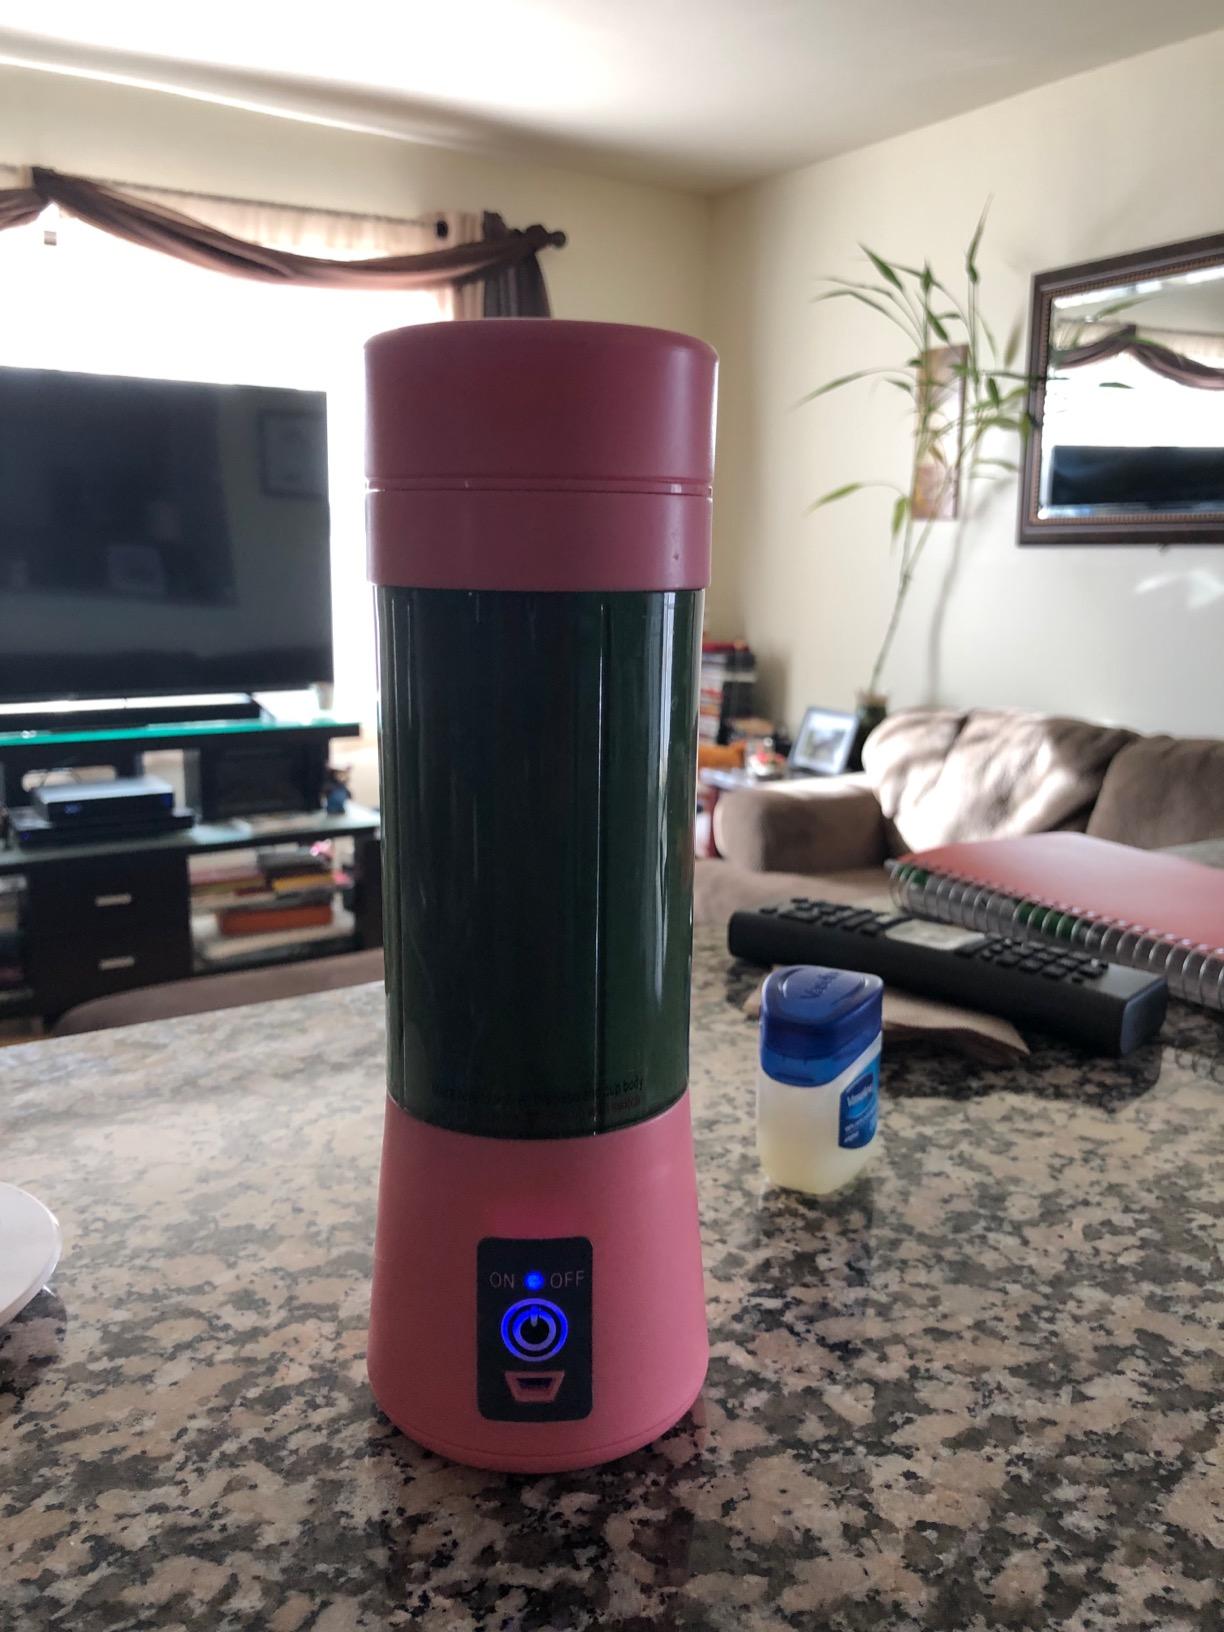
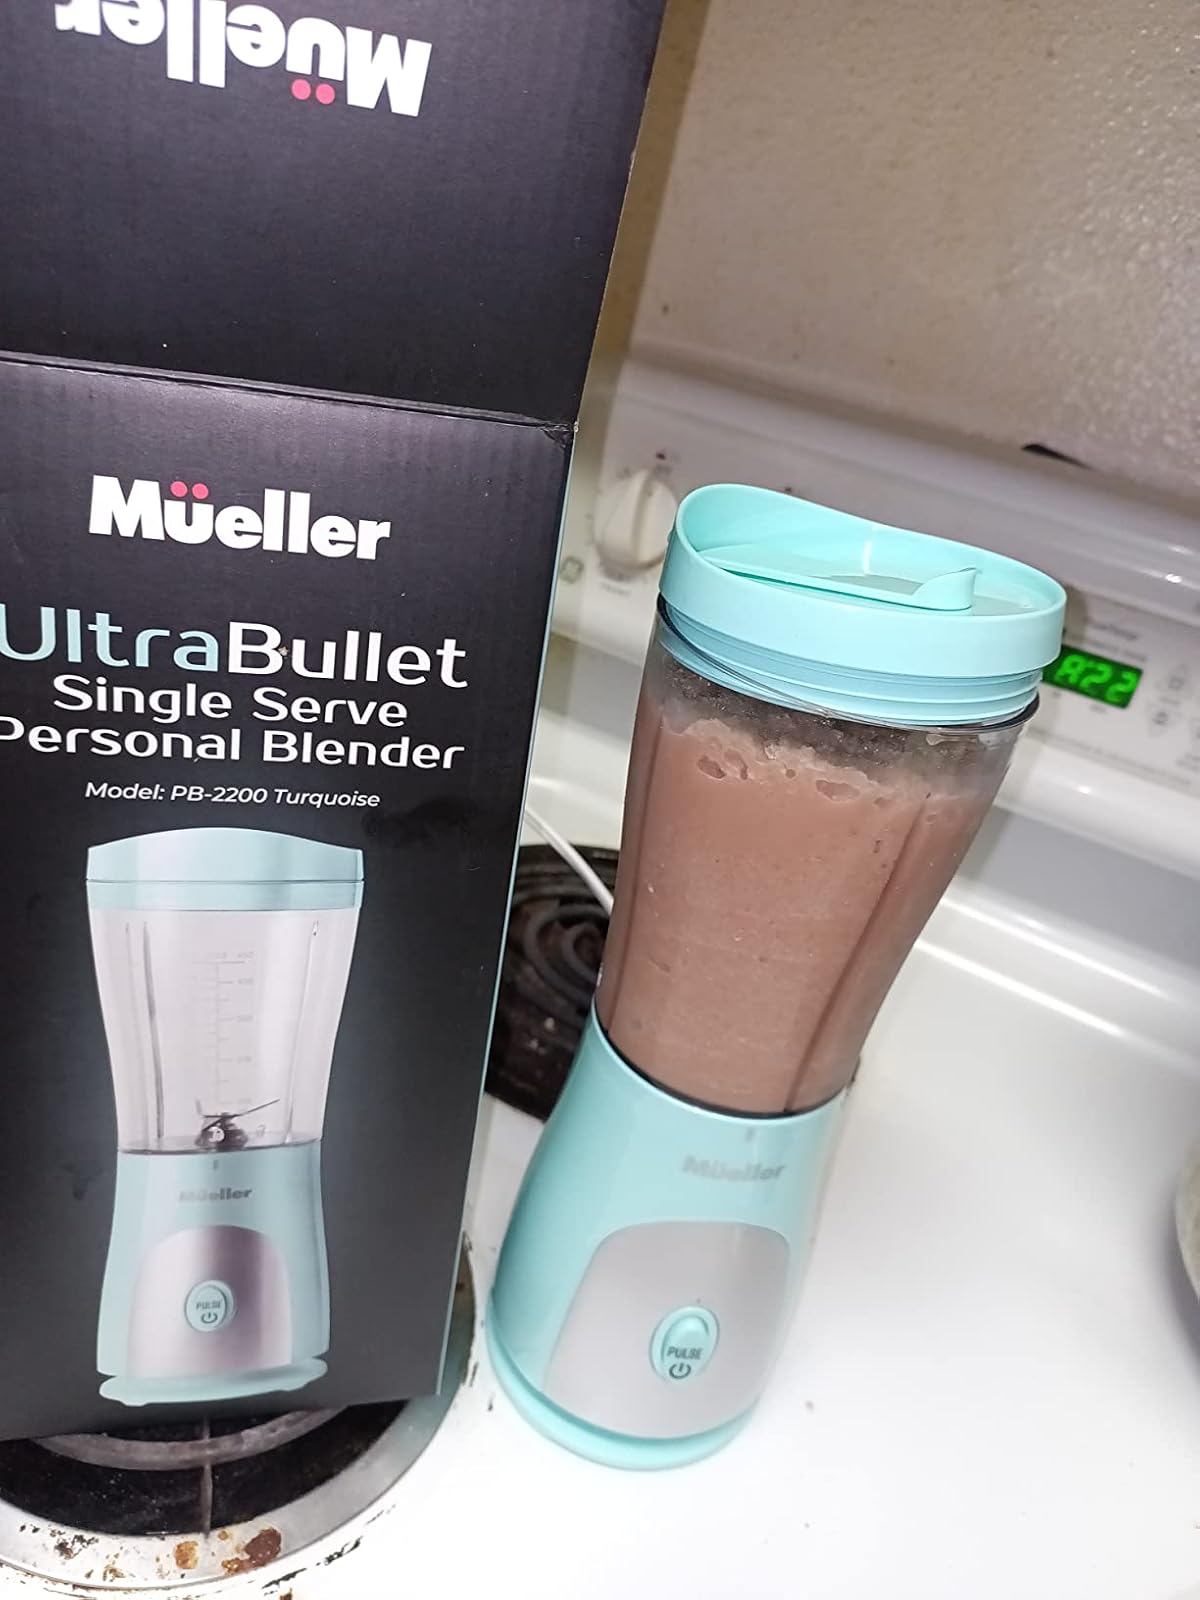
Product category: items_blender
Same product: no